Free Watermen and Lightermen's Almshouses

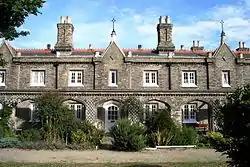

The Free Watermen and Lightermen's Almshouses (generally known as the Royal Watermen's Almshouses) on Beckenham Road / Penge High Street, Penge, London Borough of Bromley were built in 1840–1841 to designs by the architect George Porter by the Company of Watermen and Lightermen of the City of London for retired company freemen and their widows. It is the most prominent and oldest of the Victorian almshouses in Penge. In 1973, the almspeople were moved to a new site in Hastings, and the original buildings were converted into private homes. They have been Grade II listed since 1973.